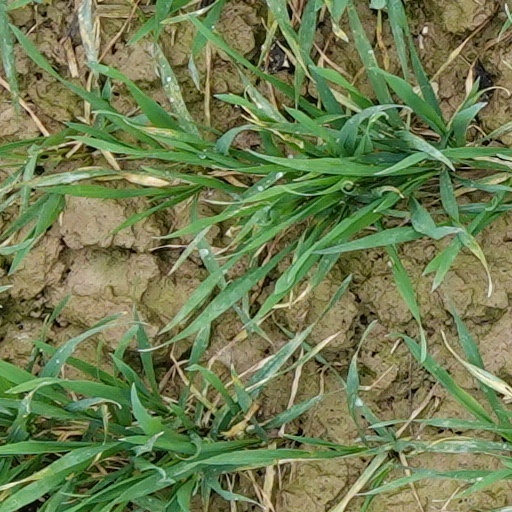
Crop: wheat